Sky News Extra

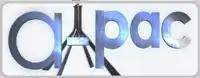
A-PAC logo used until May 2018

On 8 December 2008 it was announced that an Australian public affairs channel called A-SPAN (an acronym for Australian Subscription Public Affairs Network) would launch on 20 January 2009. The channel format is modelled on the American public affairs network C-SPAN. The news came after reports the ABC were considering launching a dedicated public affairs digital channel. Prior to launch the channel renamed as A-PAC (an acronym for Australian Public Affairs Channel). A-PAC is a not for profit independent channel funded by Austar and Foxtel, and produced by Sky News Australia.